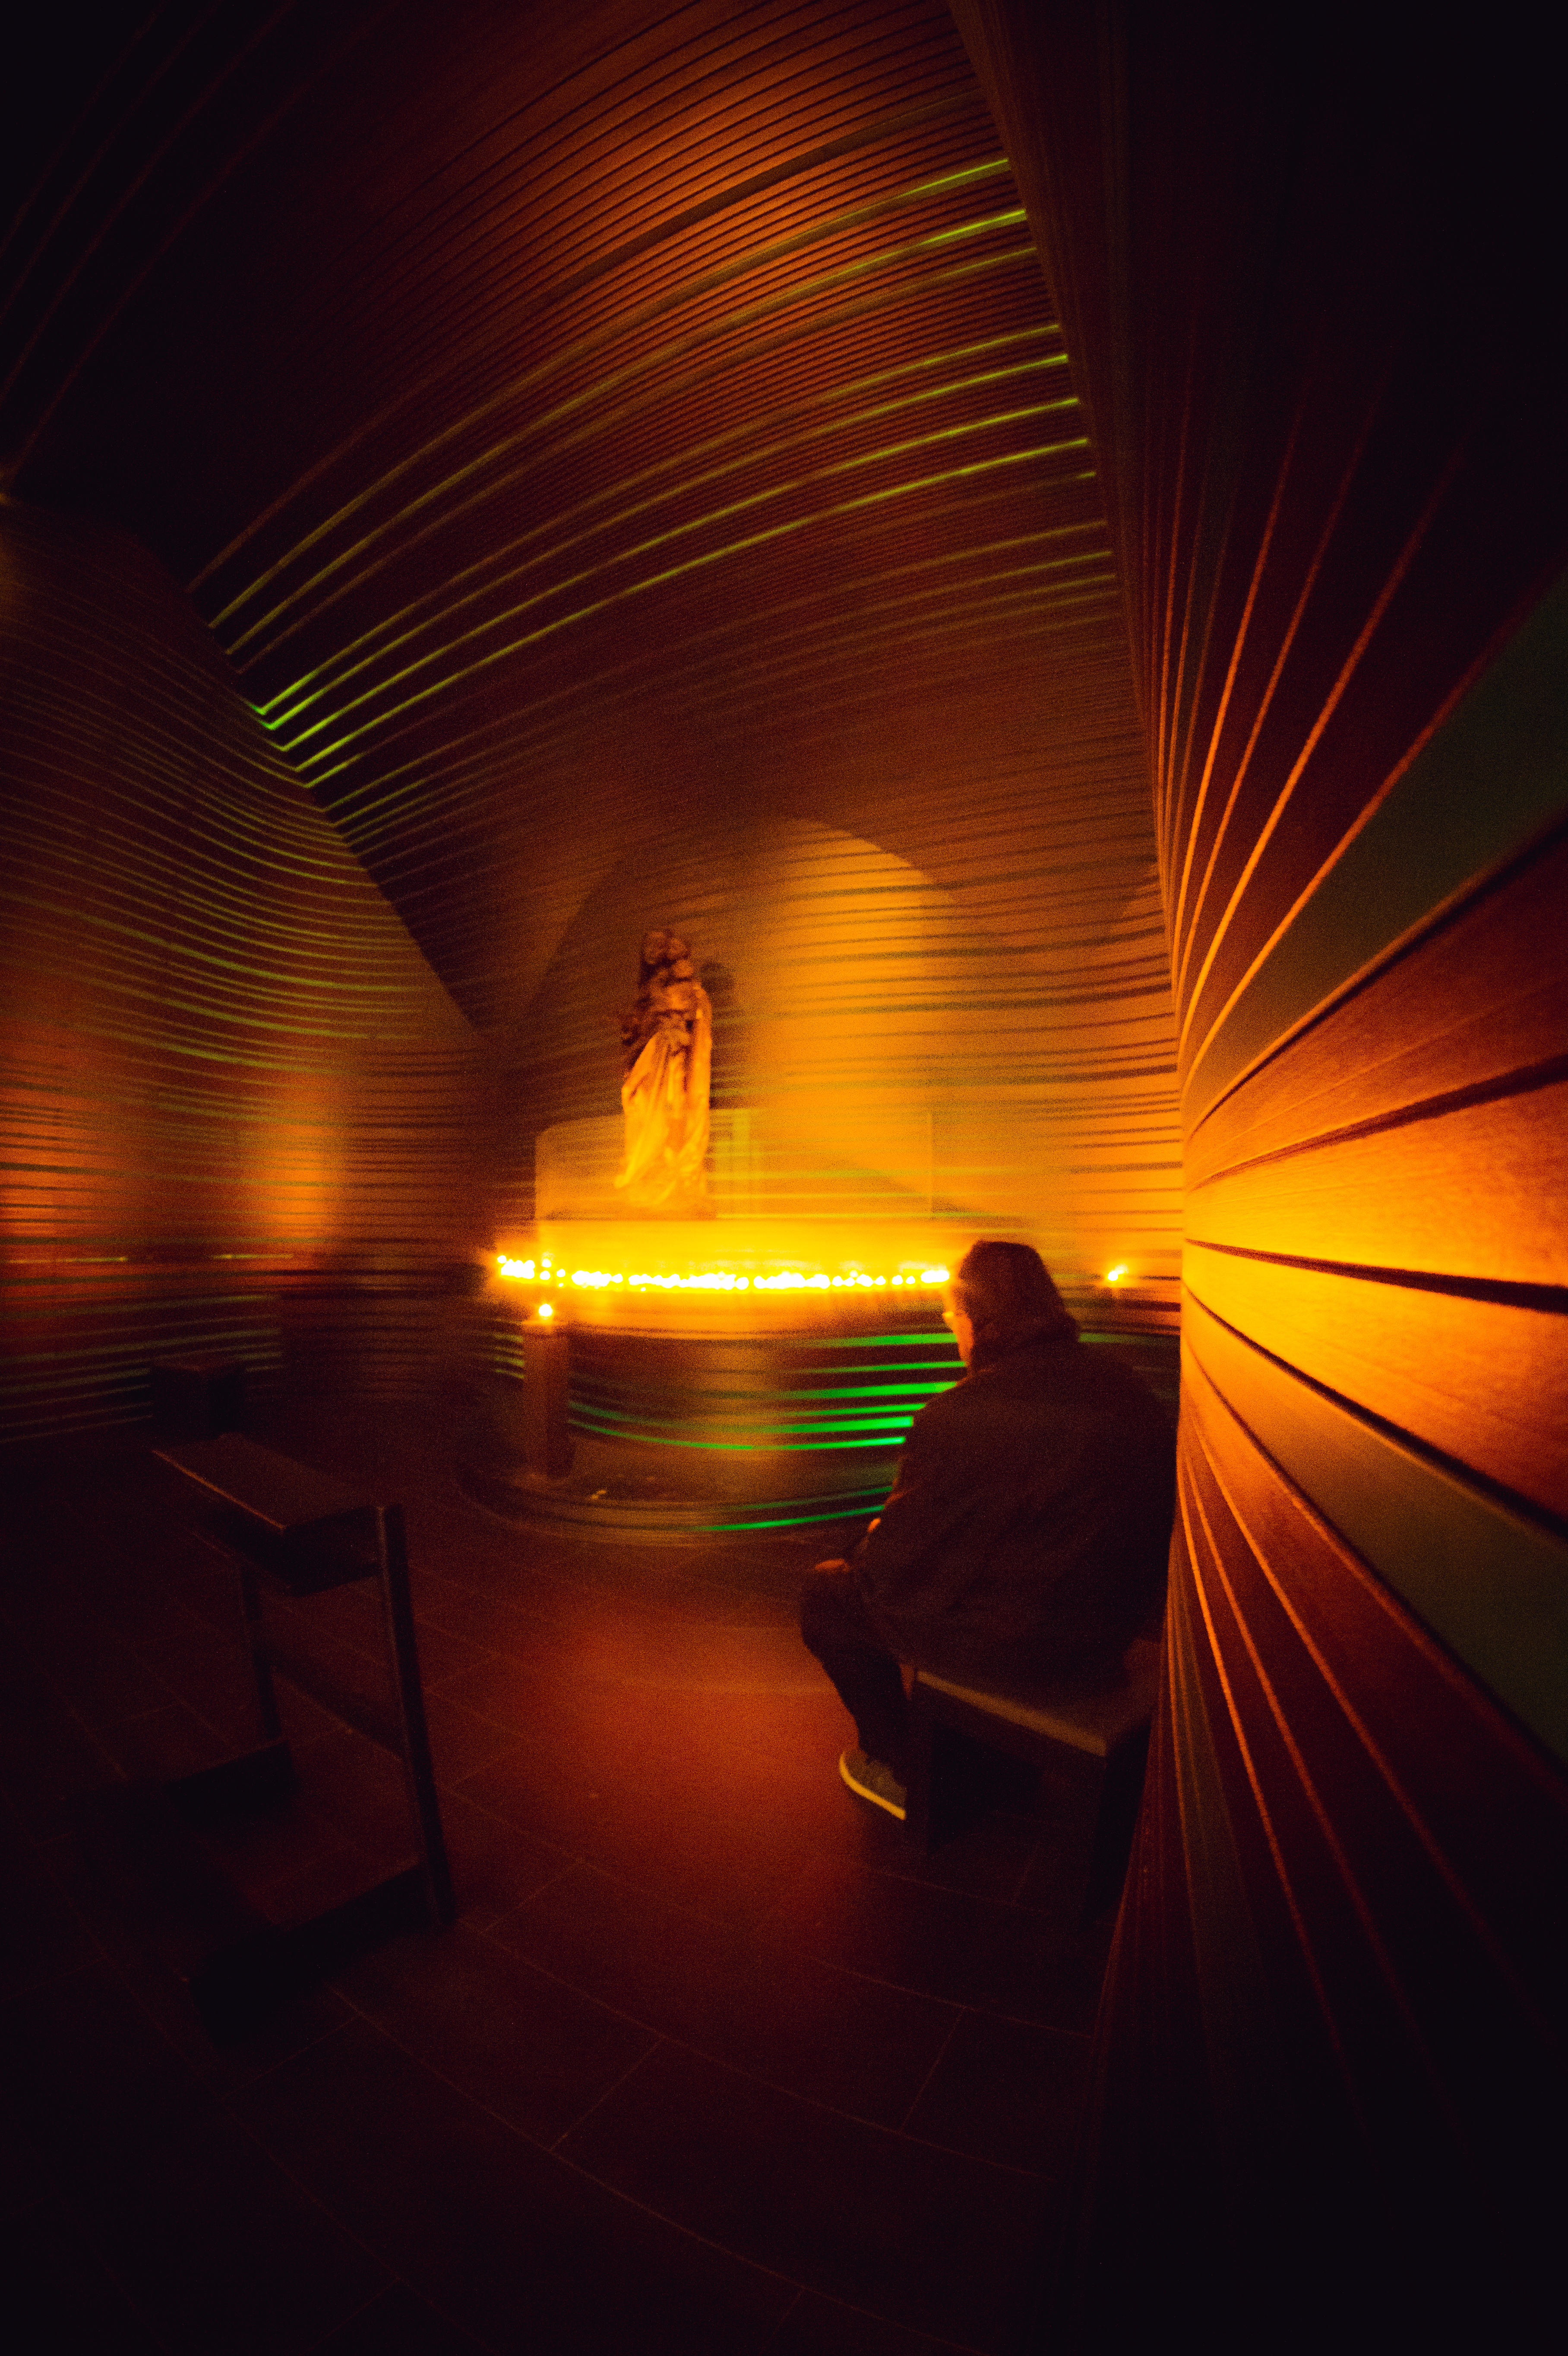
light, street, night, photography, sunlight, atmosphere, urban, dusk, statue, evening, reflection, color, darkness, church, room, lighting, modern, praying, pray, illuminated, candid, art, lines, lights, new, hope, maria, prayer, fisheye, fine, colored, nuremberg, sonystreetphotographer, n rnberg, klarakirche